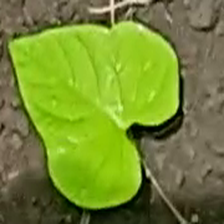
Weed species: Obscure_morning _glory(Ipomoea obscura)